Renaud Dion

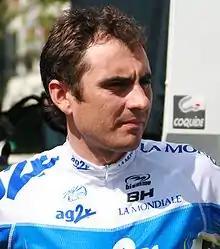

Renaud Dion (born 6 January 1978) is a French former professional road racing cyclist, who competed professionally between 2004 and 2013 for the , , and teams. His sporting career began with UC Gien Sport.